Banaras Hindu University

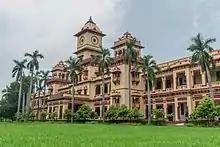
Dept. of Electrical Engineering IIT-BHU

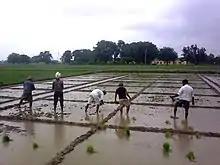
Agriculture Fields of Institute of Agricultural Sciences, BHU

The university has a university temple called Shri Vishwanath Mandir also known as Vishwanath Temple located in the center of the campus, primarily dedicated to Lord Shiva along with 8 other temples inside the main temple structure.